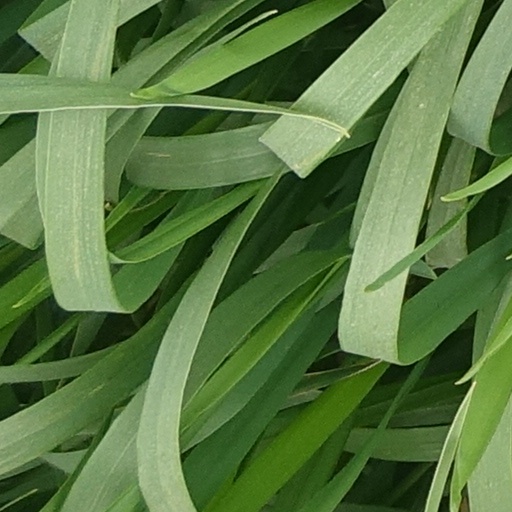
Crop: wheat